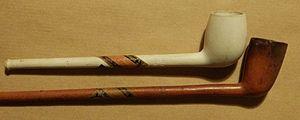
Pipes en terre de la manufacture Scouflaire à Onnaing (Nord, France)
Scouflaire est une manufacture de pipes en terre du Nord de la France, active et renommée aux XIXᵉ siècle et XXᵉ siècle.